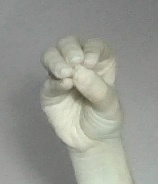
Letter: ha